History of Ohio

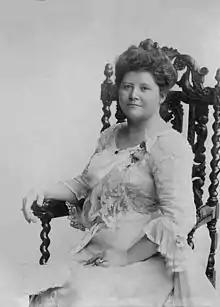
U.S. Second Lady Cornelia Cole Fairbanks was a powerful progressive operative around the start of the 20th century who helped pave the way for the modern American female politician.

Education has been an integral part of Ohio culture since its early days of statehood. In the beginning, mothers usually educated their children at home or paid for their children to attend smaller schools in villages and towns. Early on, the US was interested in creating a national public schooling system, but the irony came to be that, in Ohio, the various religious groups who had settled here refused to allow one another any say in what their own children would be taught, causing the issue to be constantly put on hold. In 1821 the state passed a tax to finance local schools. In 1822, Caleb Atwater lobbied the legislature and Governor Allen Trimble to establish a commission to study the possibility of initiating public, common schools. Atwater modeled his plan after the New York City public school system. After public opinion in 1824 forced the state to find a resolution to the education problem, the legislature established the common school system in 1825 and financed it with a half-million property levy.